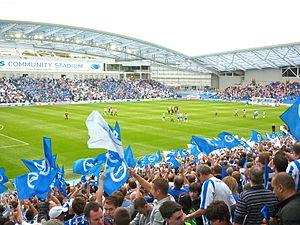
Brighton est une ville britannique du Sussex de l'Est, dans la région d'Angleterre du Sud-Est. Elle dépend depuis 1997 de l’autorité unitaire de Brighton et Hove.